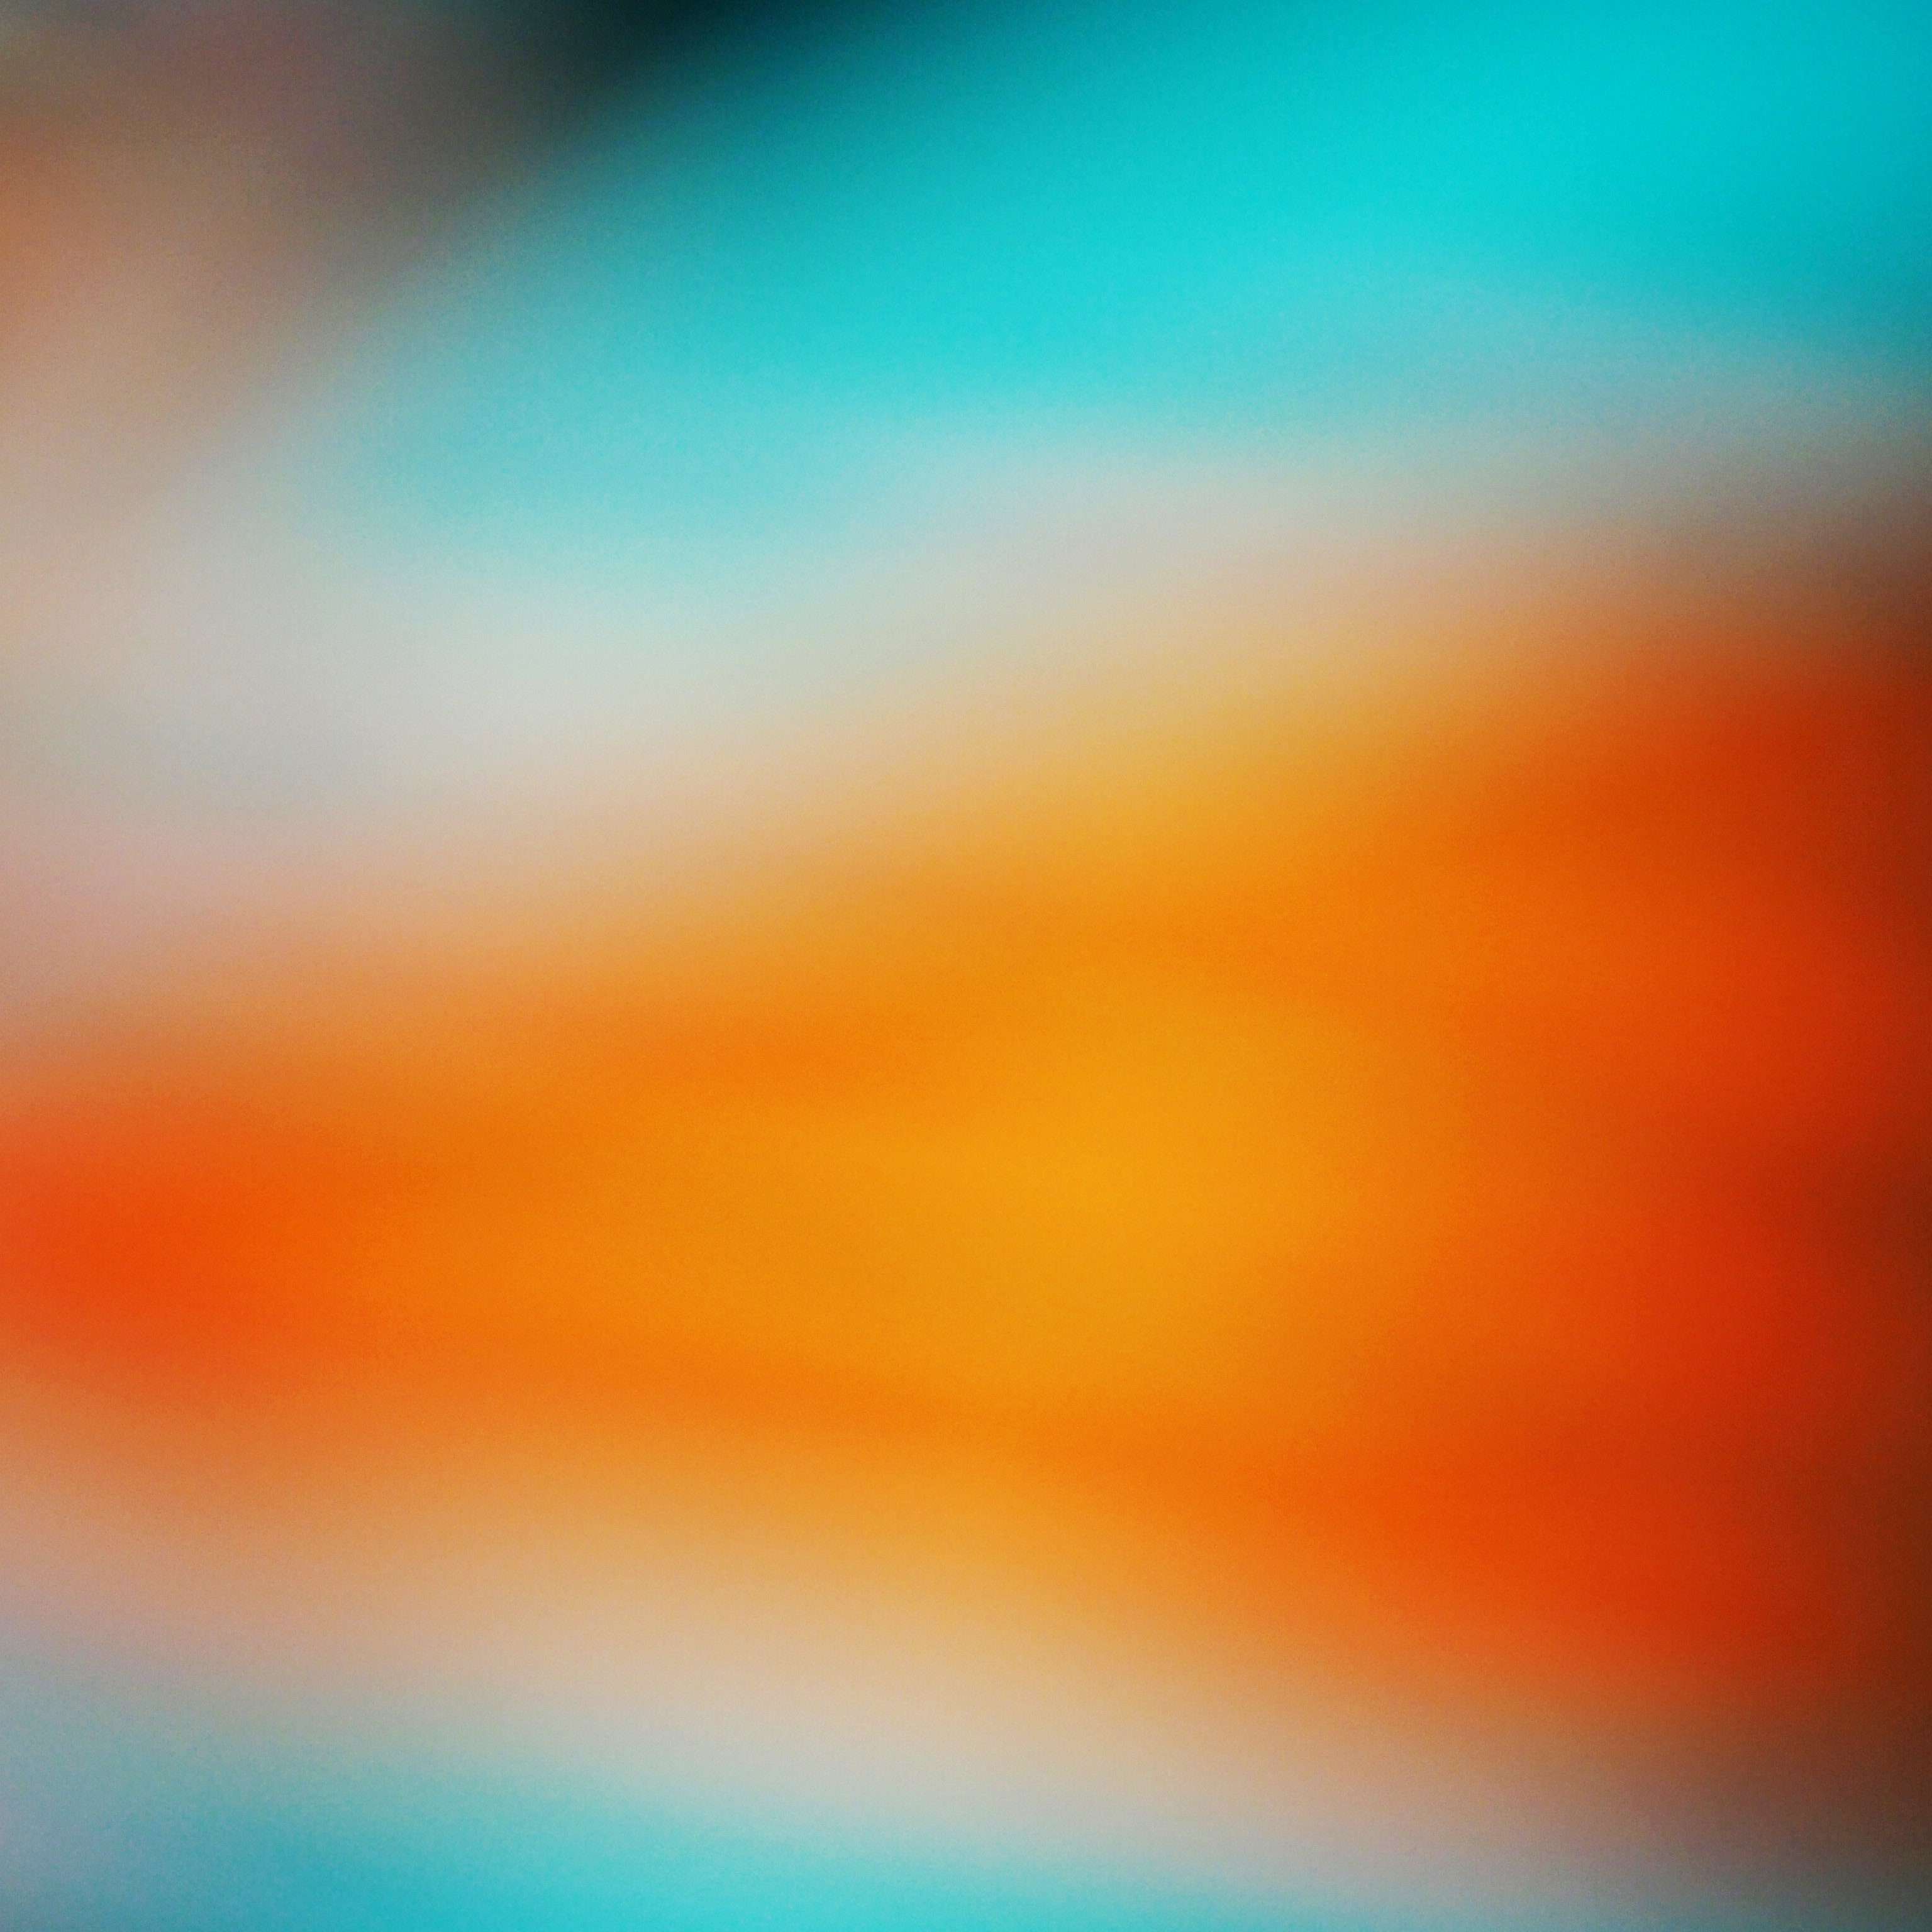
horizon, light, cloud, sky, sun, sunrise, sunset, sunlight, morning, wave, dawn, atmosphere, line, reflection, color, yellow, circle, afterglow, macro photography, atmosphere of earth, computer wallpaper